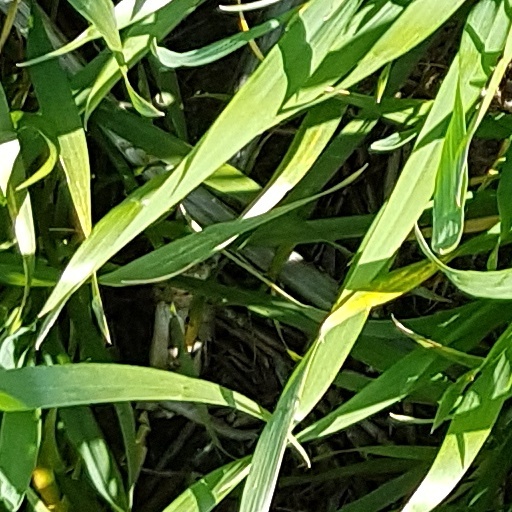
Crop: wheat